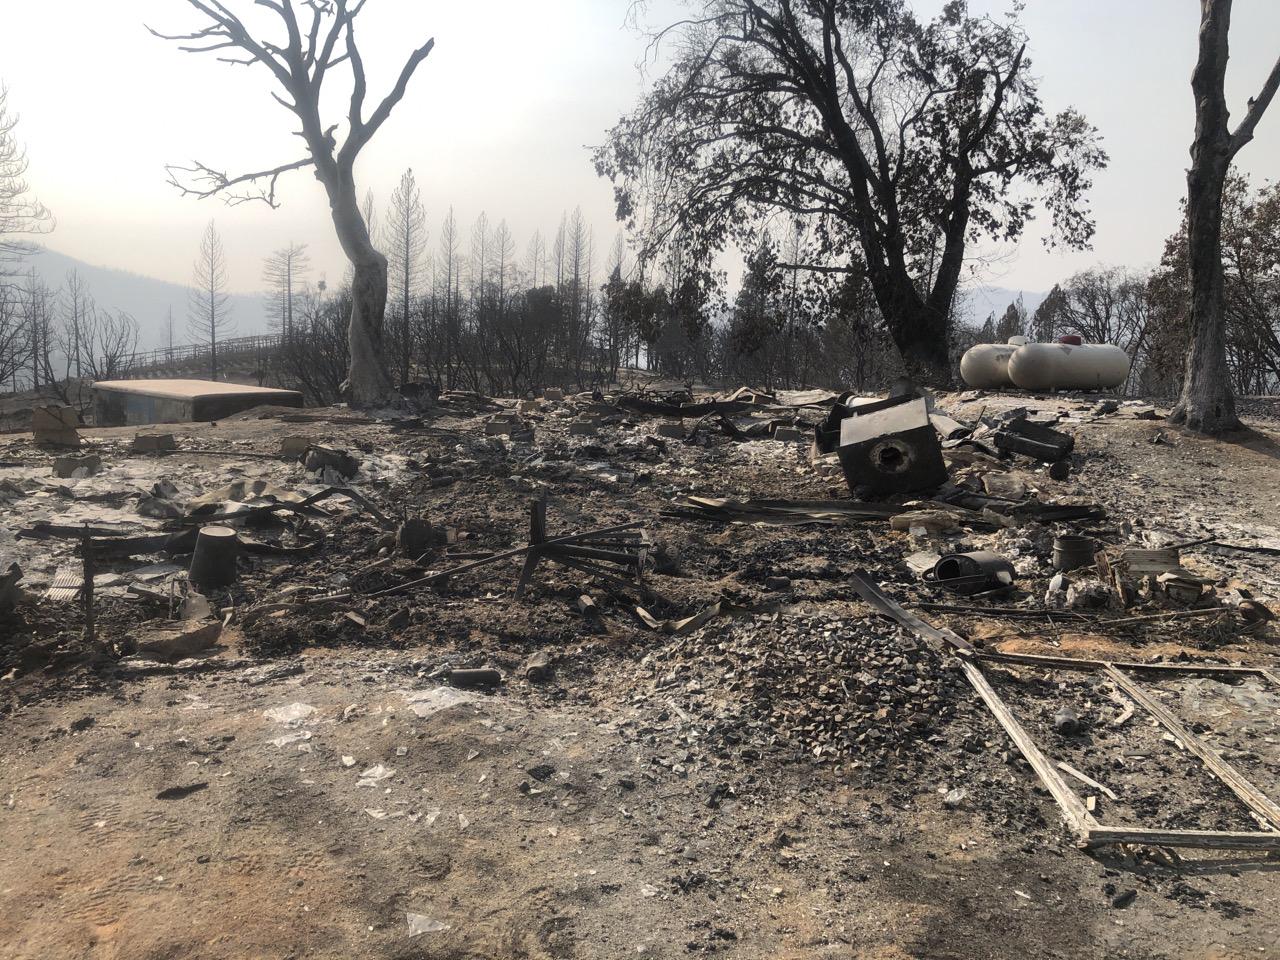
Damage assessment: destroyed